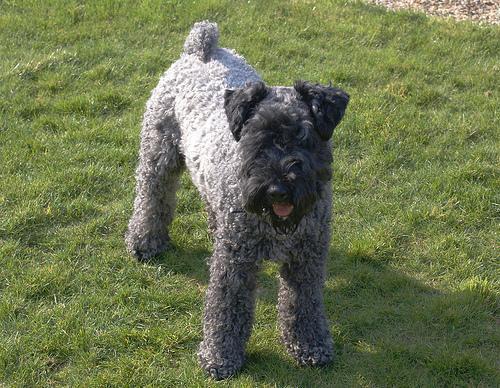
Kerry_blue_terrier